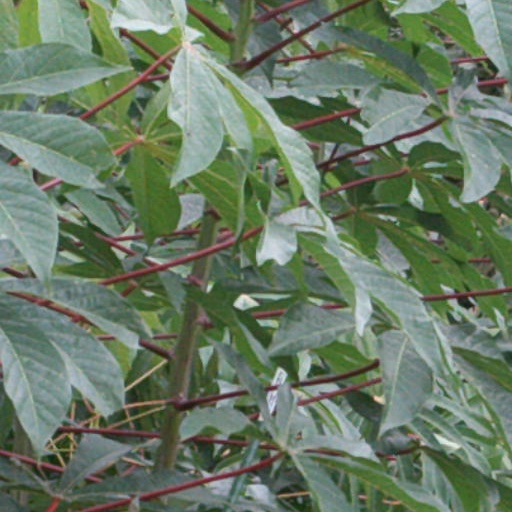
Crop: cassava